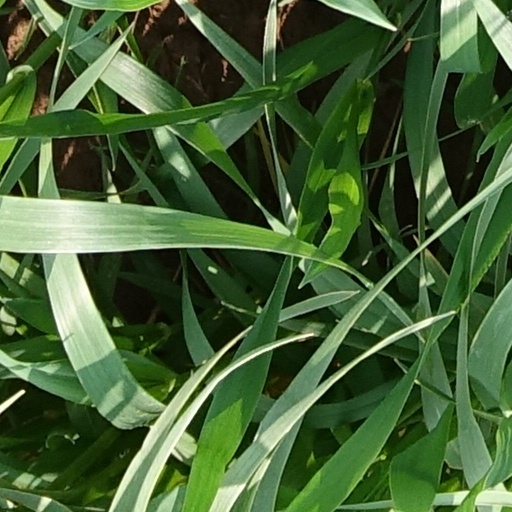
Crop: wheat